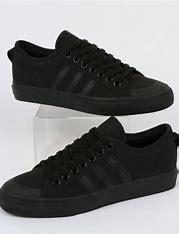
Brand: Adidas
Model: Nizza